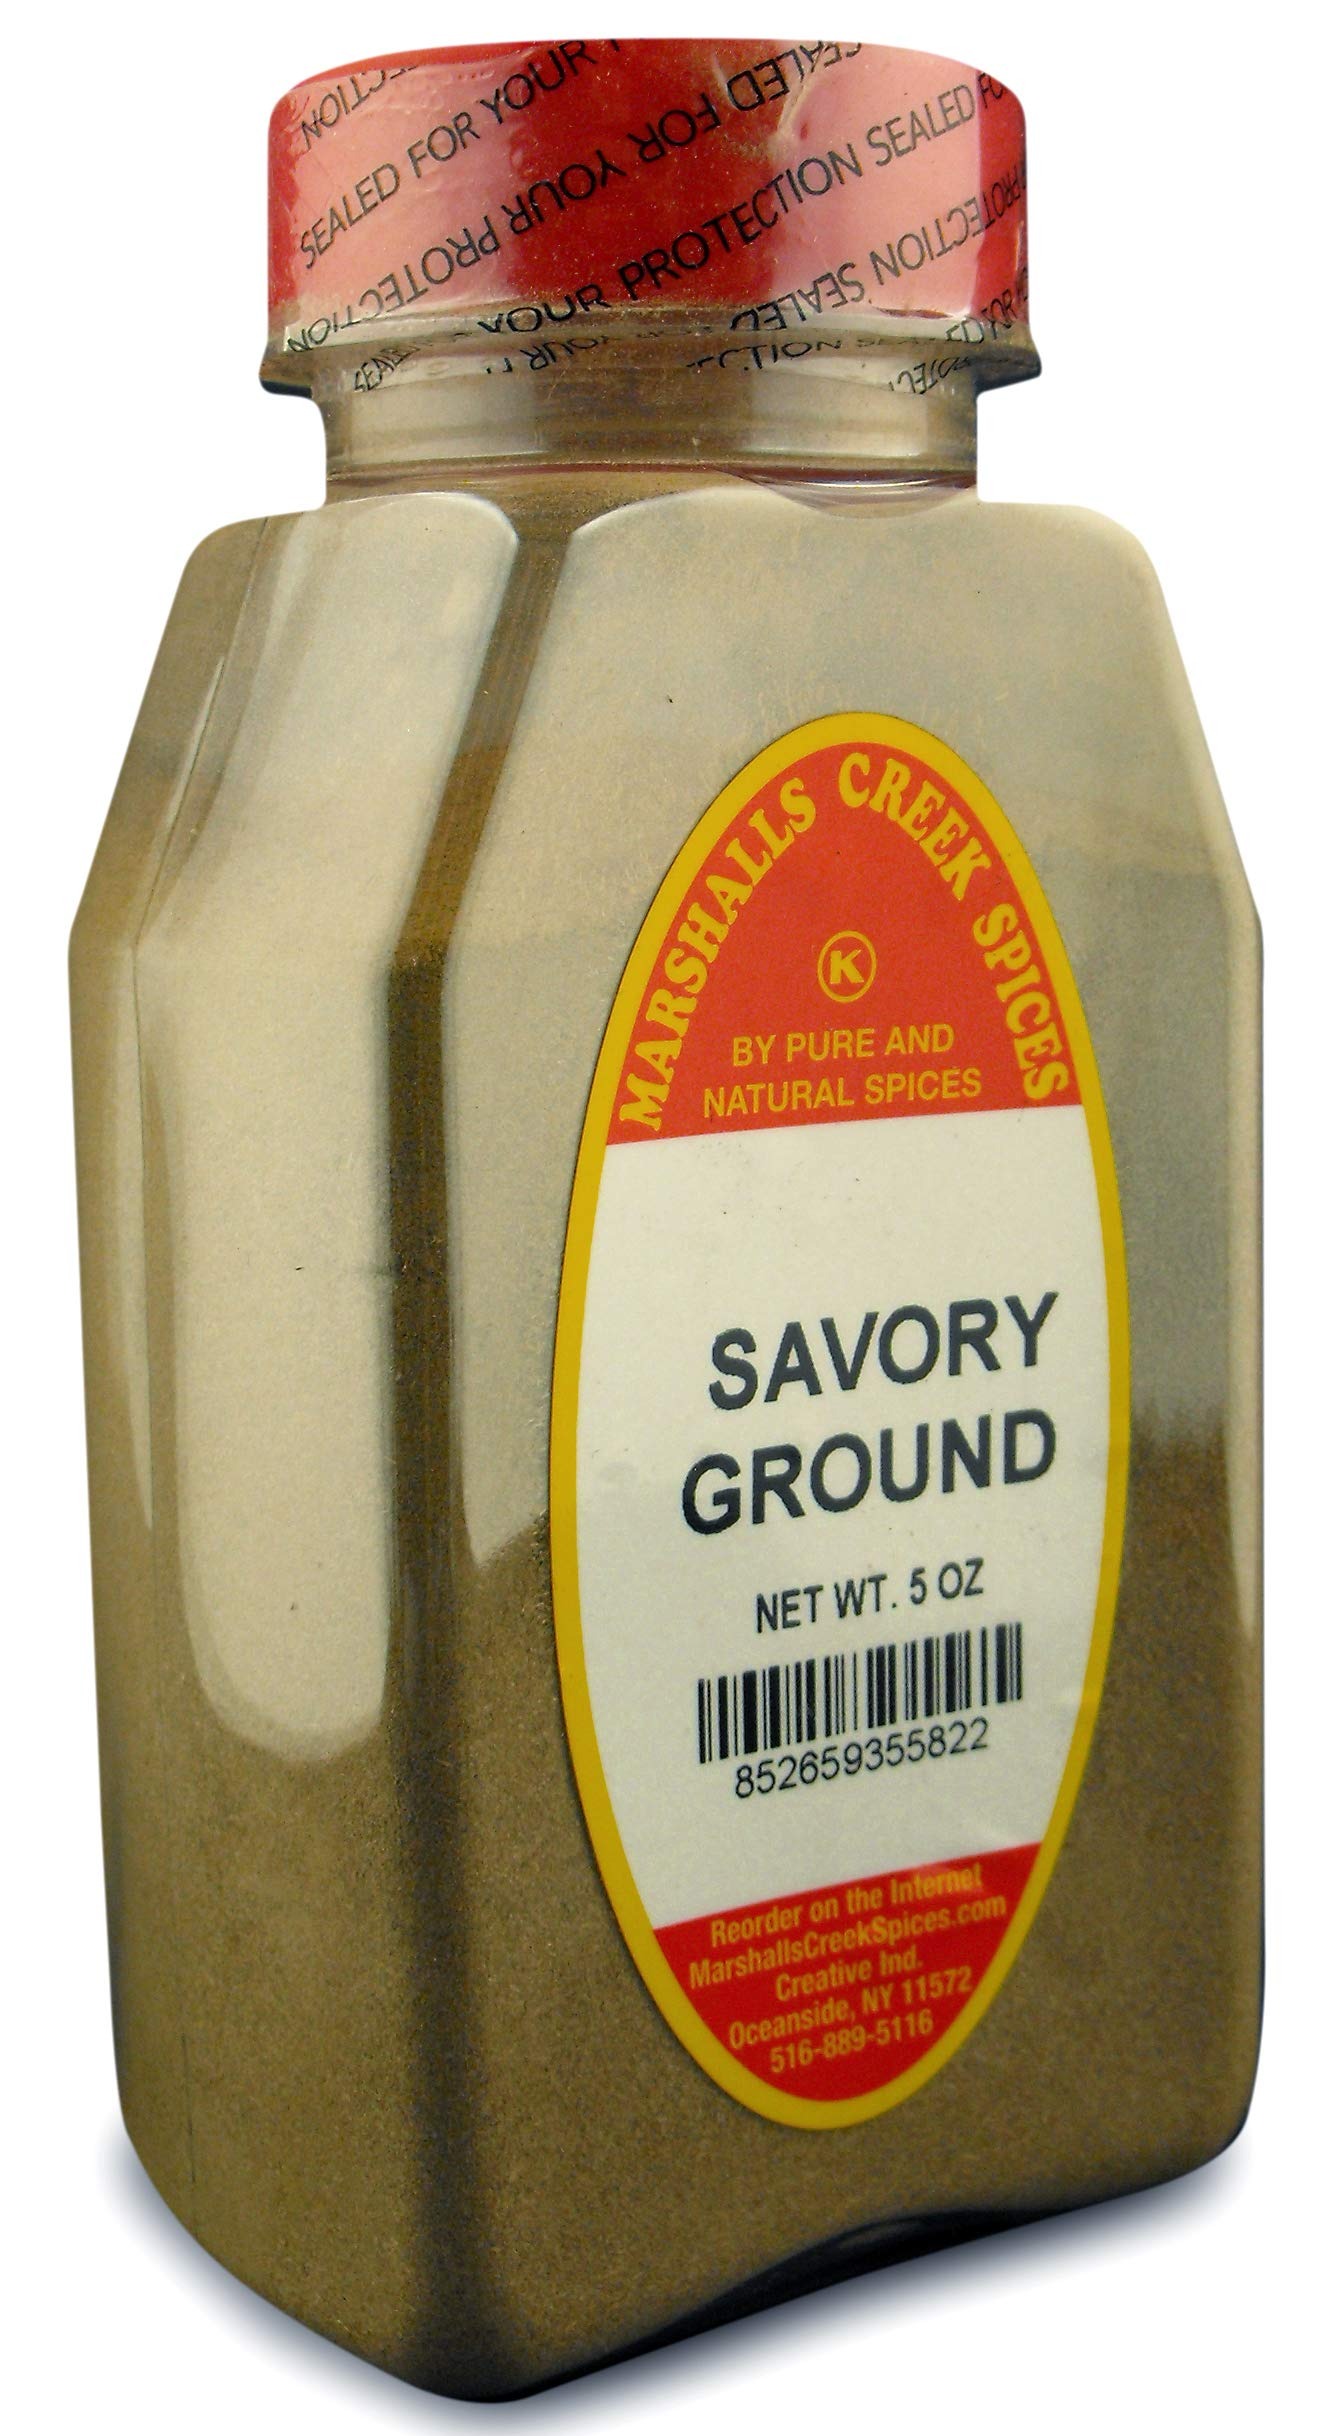
Item Name: Marshalls Creek Spices (3 PACK) SAVORY GROUND
Bullet Point 1: Marshalls Creek Spices buys in small quantities and packs weekly providing the freshest spices possible. Fresher spices means more flavor and a longer shelf life.
Bullet Point 2: No Fillers - No MSG
Bullet Point 3: All Natural & Kosher
Bullet Point 4: Our Store On Amazon. Copy & Paste https://www.amazon.com/stores/page/78253499-C1B3-4400-8F47-54B4E41C13D1
Bullet Point 5: Flat Rate Shipping Per Order. No Limit
Product Description: 5 ounce jar of Savory Ingredients: savory
Value: 15.0
Unit: Ounce

Price: 26.99